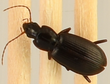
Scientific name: Calathus advena
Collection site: Rocky Mountains NEON (RMNP), plot RMNP_007